Karl Sweetan

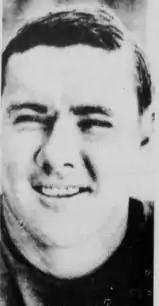

Karl Robert Sweetan (October 2, 1942 – July 2, 2000) was an American professional football quarterback. He played five seasons in the National Football League (NFL), from 1966 to 1970, for three teams.